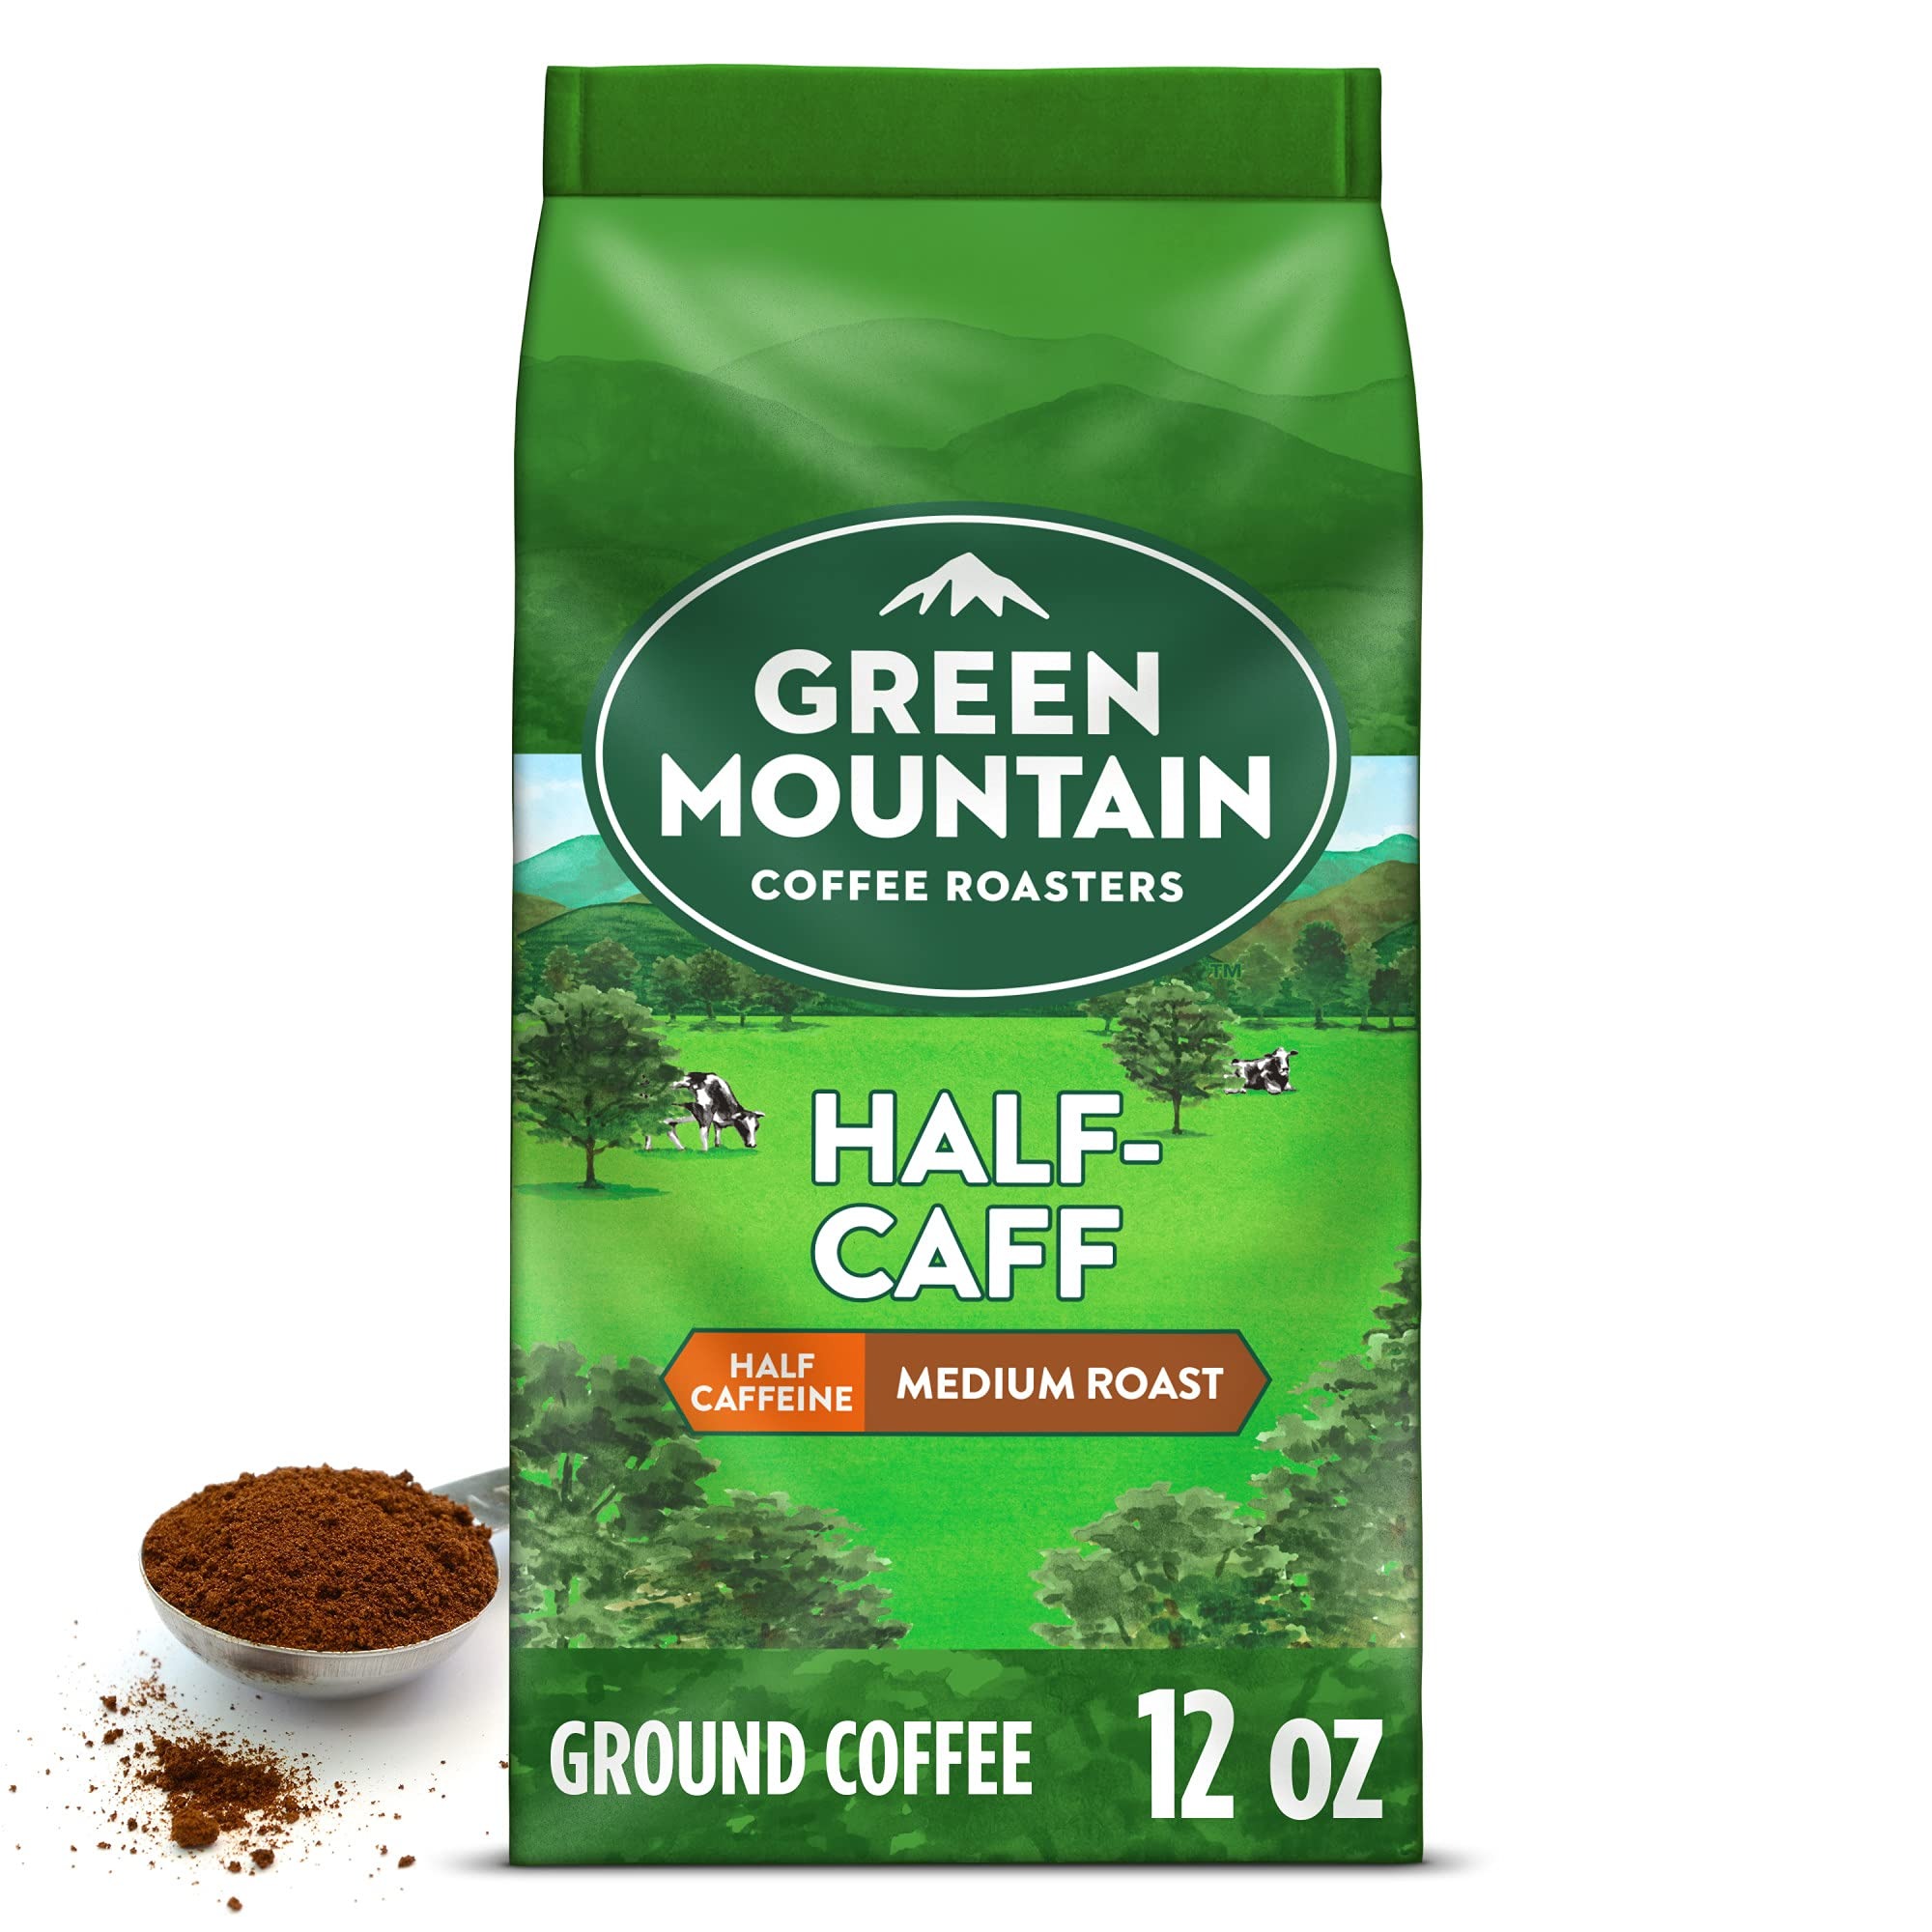
Item Name: Green Mountain Coffee Roasters Half-Caff, 12 oz. Ground
Bullet Point 1: Indulge in the sweet, buttery flavor of hazelnuts with half the caffeine. A lighter-roasted coffee, Our Hazelnut is rich and satisfying with the flavor of warm, roasted nuts.
Bullet Point 2: Medium Roast, caffeinated coffee
Bullet Point 3: Certified Orthodox Union Kosher (U)
Bullet Point 4: 100% Arabica coffee
Bullet Point 5: Be bold. Be alive. Grab a cup and get out there.
Value: 12.0
Unit: Ounce

Price: 22.22